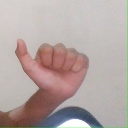
अक्षर: त